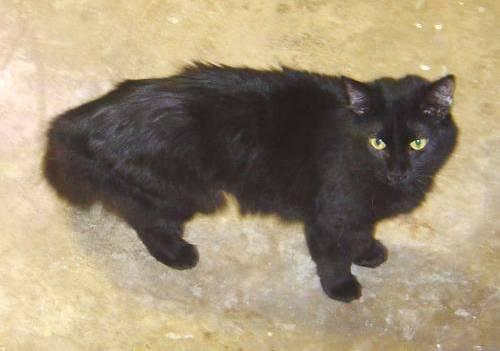
cat